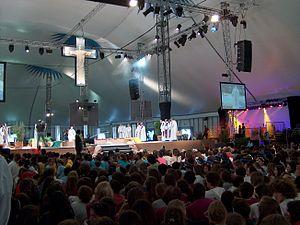
Le Frat de Jambville, 2009. Polski: Frat w Jambville, 2009.
Le Frat ou Le Fraternel est un rassemblement annuel de jeunes chrétiens d'Île-de-France. C'est un pèlerinage, organisé par l'association le Fraternel à l'invitation des évêques catholiques d'Île-de-France qui se déroule selon les instances du culte « dans un esprit de fraternité et d'amour ».